Lake Merritt

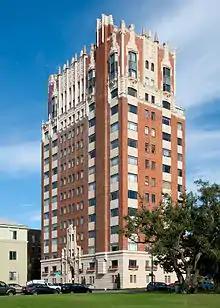
The Bellevue-Staten Building was designed by Herman Baumann and constructed in 1929 using an architectural blend of Spanish Colonial and Art Deco styles.

1923 saw Cleveland Cascade spring into life, conceived and assisted by noted landscape architect, Howard Gilkey. This was a three-tiered water feature incorporating multiple waterfalls tumbling sequentially into twenty large collection basins and a pool at the bottom, flanked by twin stairs descending from Merritt Avenue in Cleveland Heights to Lakeshore Avenue. Colored lights in rainbow sequence lit the waterfall at night.